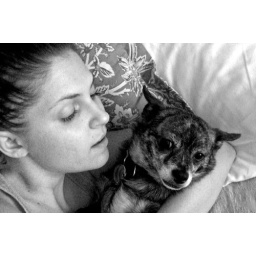
me and jack in black and white